Ayr

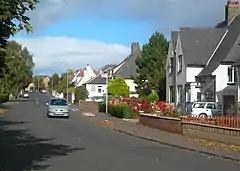
Houses in Belmont Avenue, in the Belmont area of the town

The formation of the Kingdom of Great Britain through the Acts of Union 1707 was initially harmful to Ayr, due to the importance to its economy of the wine trade with France. The terms of the English Methuen Treaty of 1703, which favoured the importation of Portuguese and Spanish wines and was accompanied by punitive duties on French wines, were extended to Scotland. However, the Union provided Ayr with significant trading opportunities with Britain's colonies around the world and resulted in improvements to the town's infrastructure, with Ayr's textile, wool, linen and shoemaking industries thriving as a result. A small lighthouse was constructed on the River Ayr in 1712, followed by a quay in 1713. Repairs to the town's Harbour and High Tolbooth took place between 1724 and 1726, with funding provided by the Convention of Royal Burghs. Street lighting was installed around the town centre in 1747. A sugar refinery at the harbour was in operation during the 1770s.